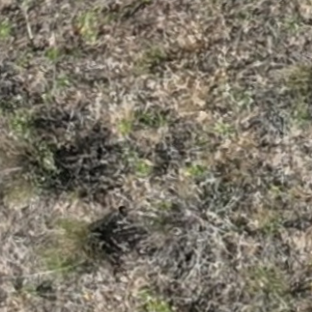
Month: july